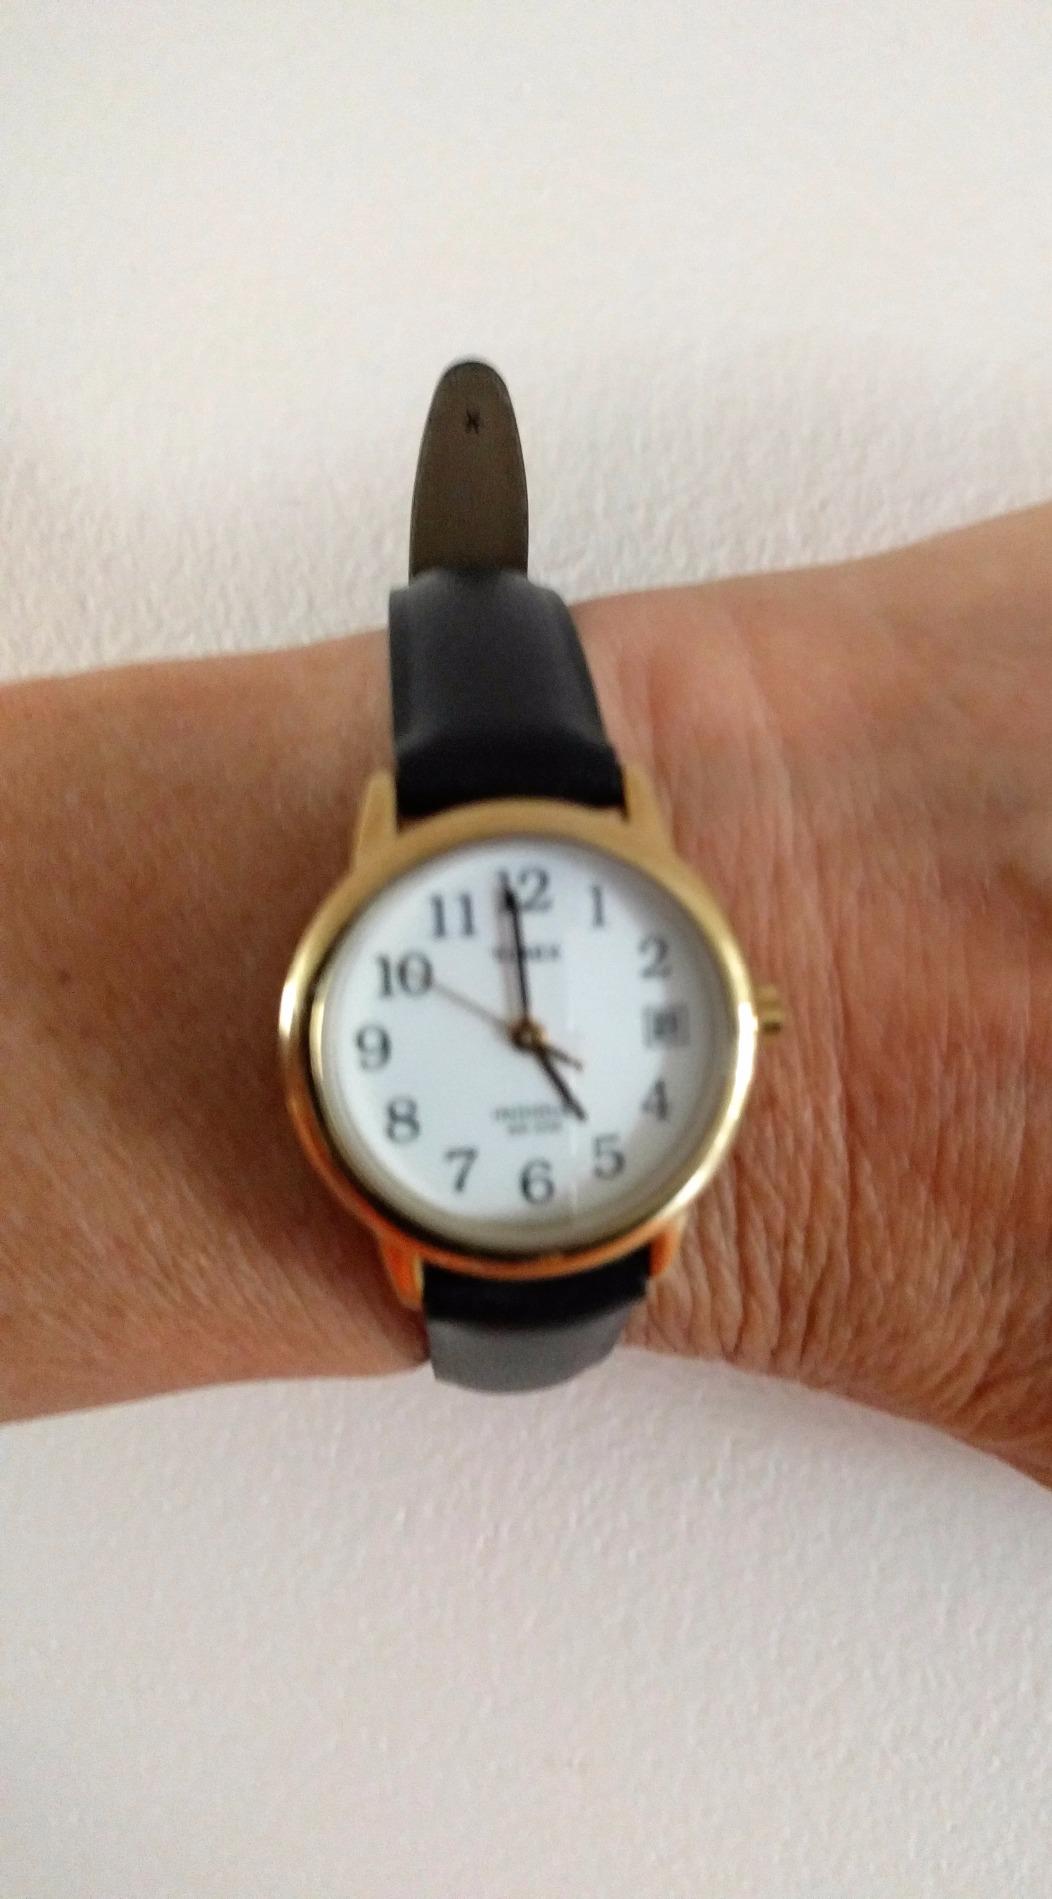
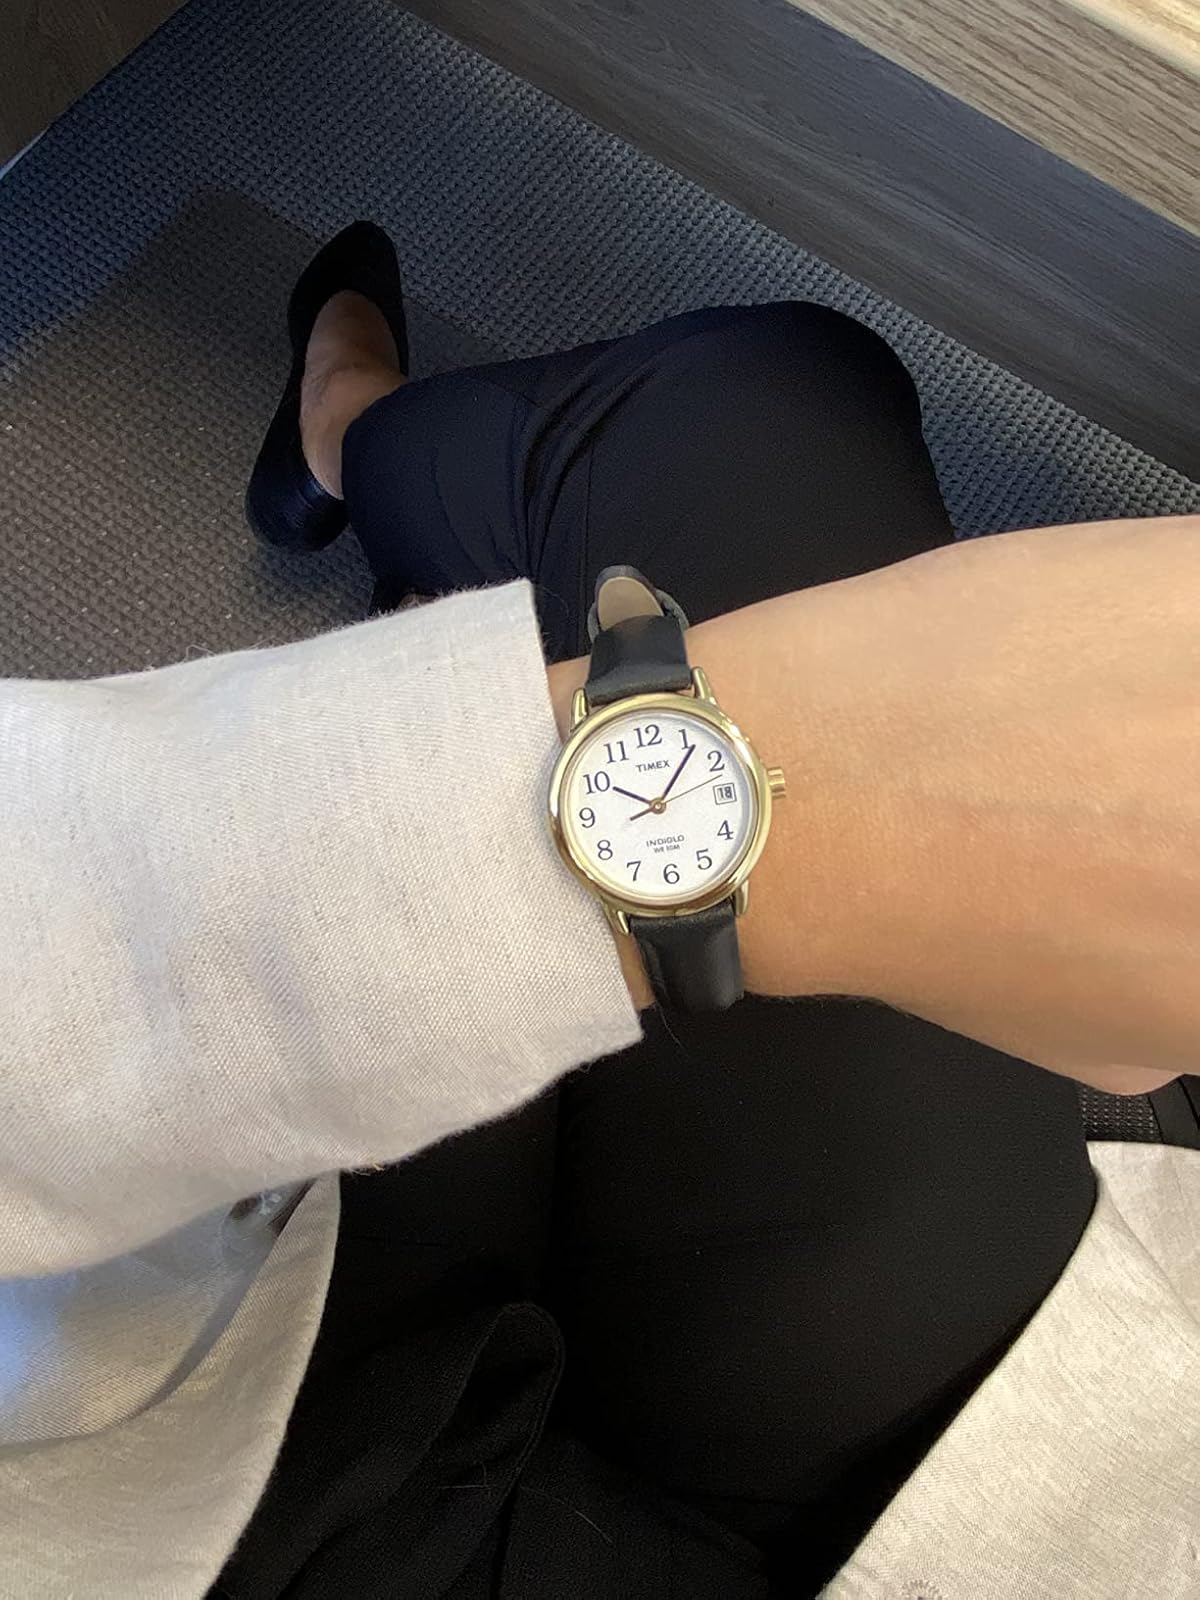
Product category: accessories_watch
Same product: yes